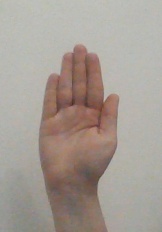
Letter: seen